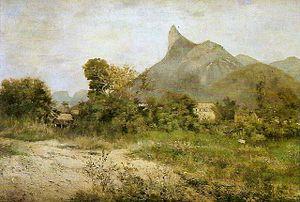
L’empire du Brésil ou, abusivement, l’Empire brésilien est une entité politique qui occupe, au xixᵉ siècle, sensiblement les territoires qui constituent le Brésil actuel. Il s'agit alors d'une monarchie constitutionnelle parlementaire et représentative dont les souverains successifs sont les empereurs Pierre Iᵉʳ et Pierre II, tous deux membres de la maison de Bragance, une branche de la dynastie capétienne vieille de mille ans. D'abord colonie du royaume de Portugal, le Brésil devient le siège de l'empire colonial portugais en 1808, lorsque le futur roi Jean VI, alors régent de Portugal, s'enfuit de son pays après son invasion par les troupes de Napoléon Iᵉʳ. La famille royale s'installe alors avec son gouvernement dans la ville brésilienne de Rio de Janeiro. Quelques années après la libération du Portugal, Jean VI retourne en Europe en 1821, mais laisse son fils aîné et héritier, l'infant Pierre, à la tête du Brésil en qualité de régent.